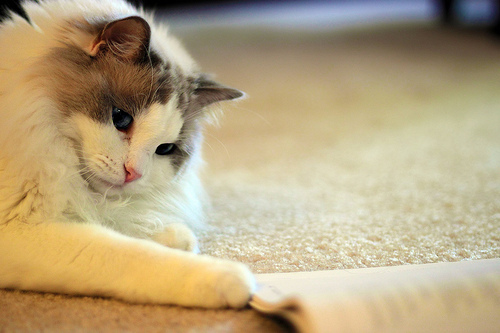
Animal: cat
Breed: ragdoll